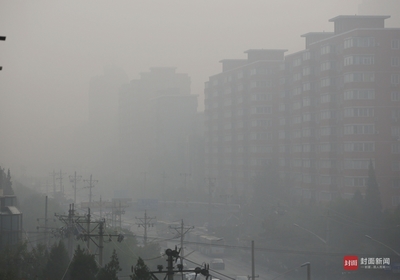
Weather: foggy or hazy